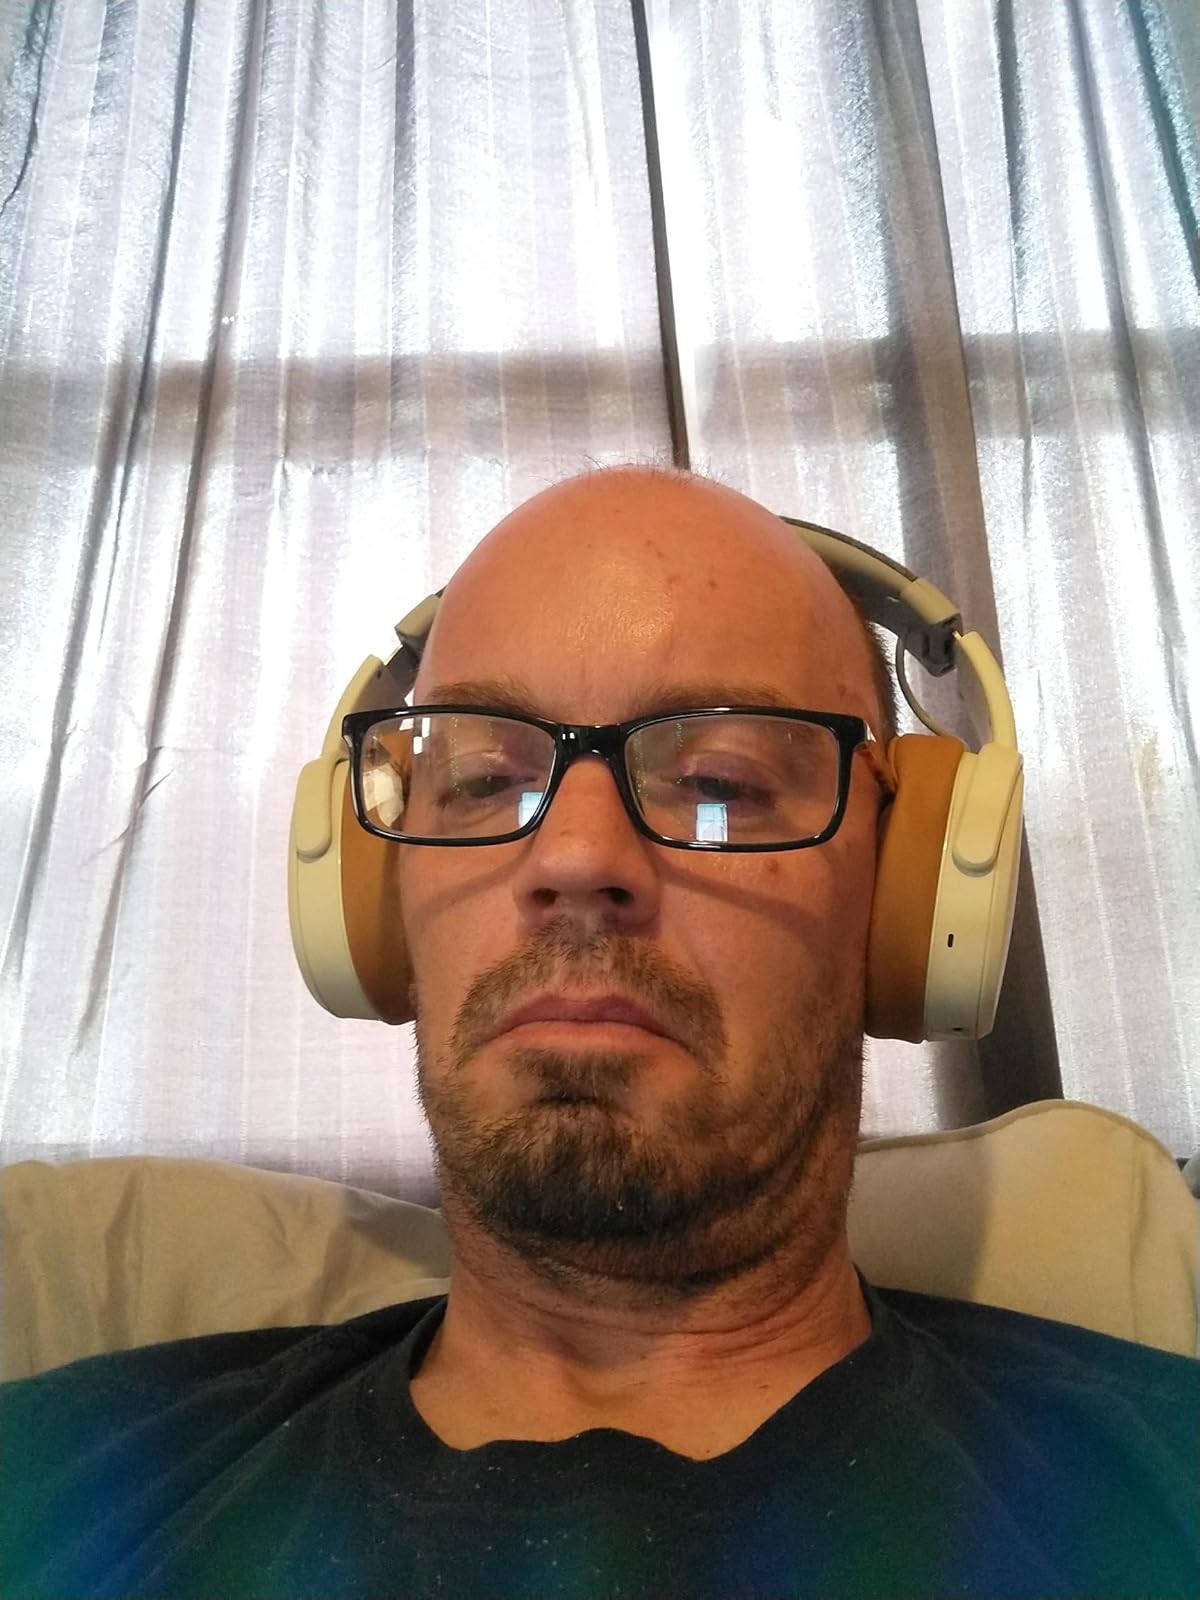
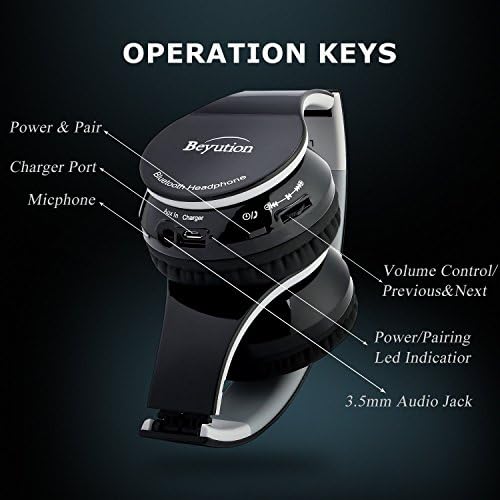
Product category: headphones
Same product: no